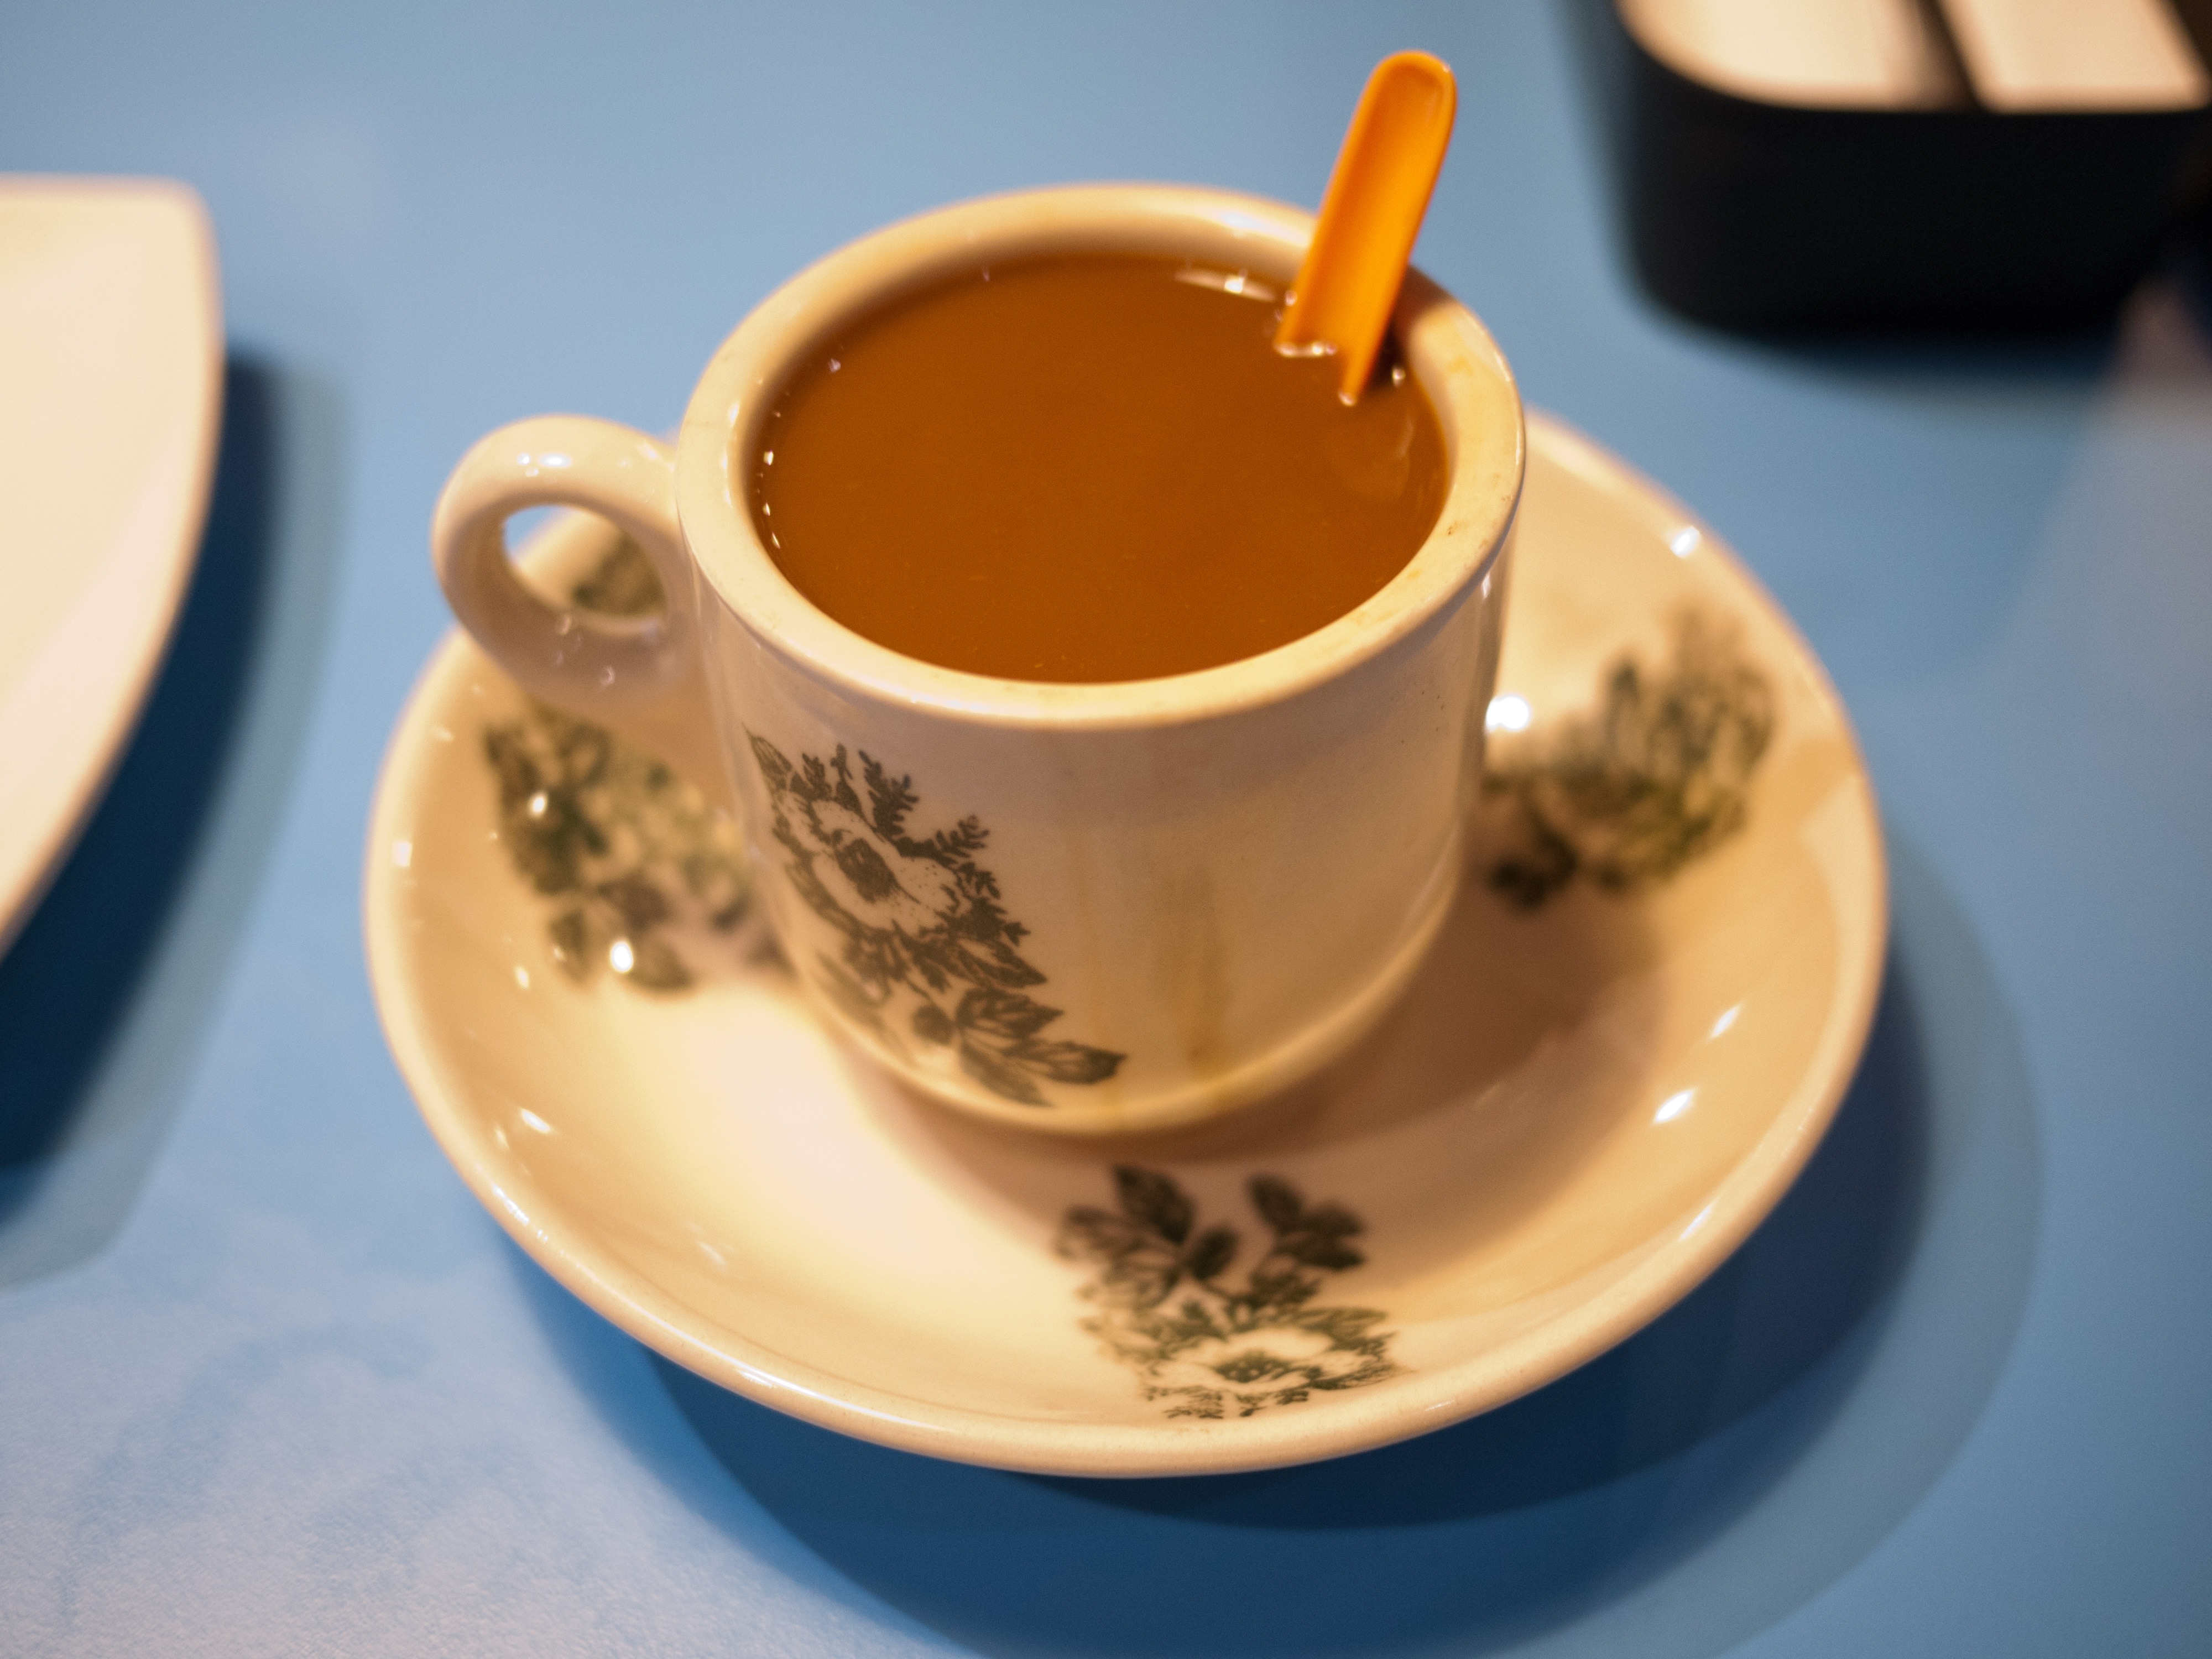
table, liquid, cafe, coffee, tea, restaurant, aroma, cup, cappuccino, saucer, beverage, drink, breakfast, espresso, mug, coffee cup, caffeine, hot, java, flavor, flat white, turkish coffee, caff macchiato, ristretto, caff americano, cafe au lait